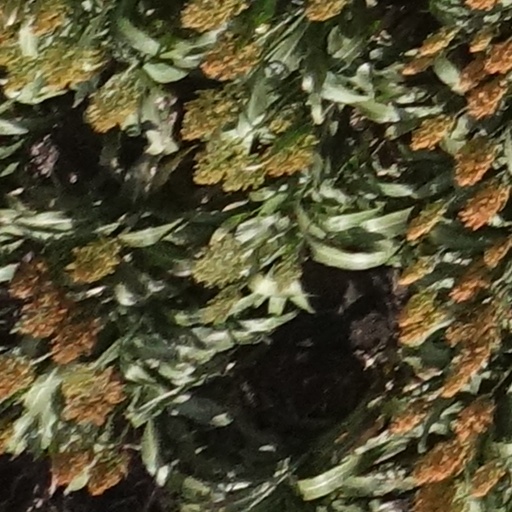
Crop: sorghum